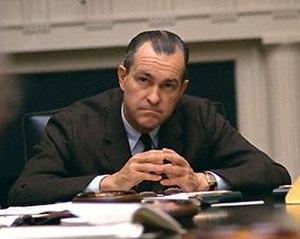
Richard Helms dans la salle du cabinet de la Maison Blanche.
Richard McGarrah Helms, né le 30 mars 1913 à Philadelphie, mort le 23 octobre 2002, est un haut fonctionnaire américain. Il a été directeur de la Central Intelligence Agency de 1966 à 1973. Il est le seul directeur à avoir été condamné pour mensonge devant le Congrès des États-Unis sur les activités secrètes de la CIA.